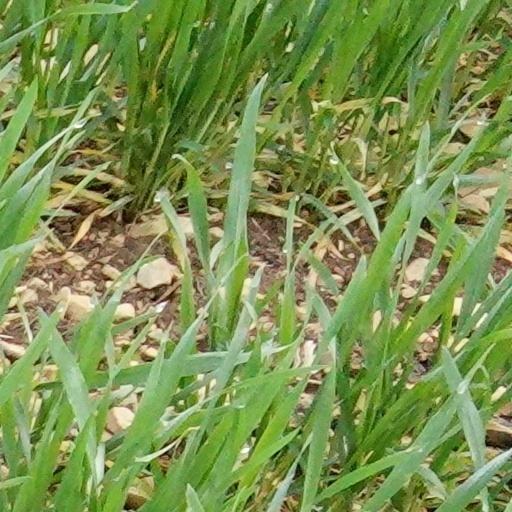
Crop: wheat